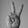
ASL letter: V